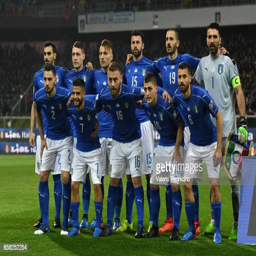
team line up during event